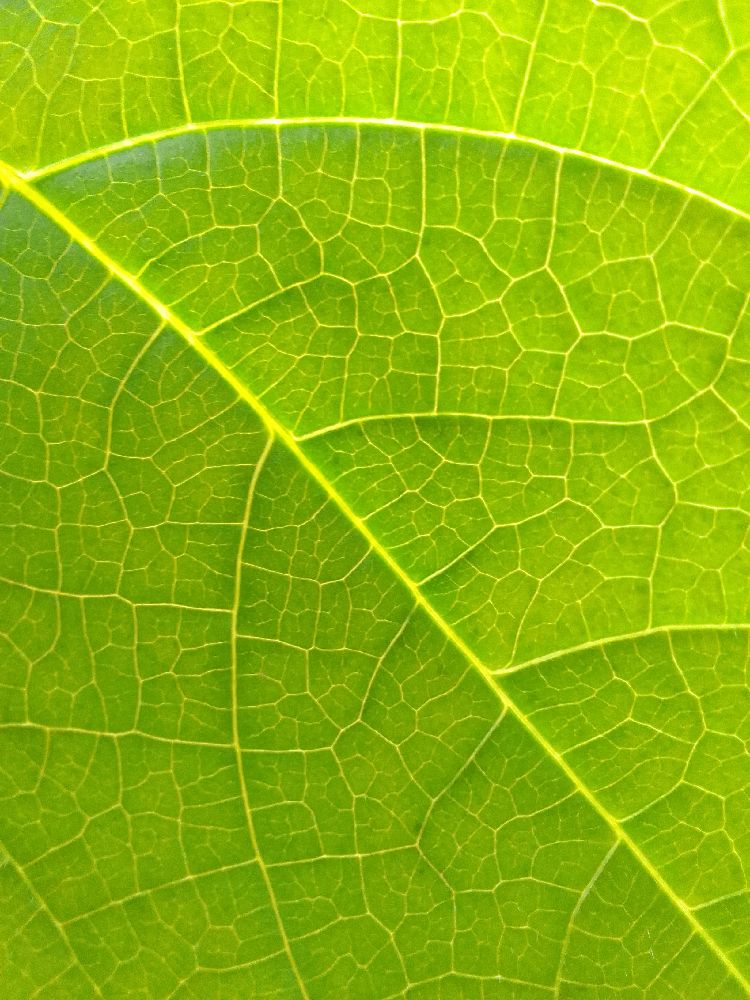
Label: healthy